Jimmy Lifton

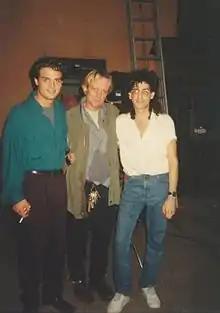
Lifton with Mark Ruffalo on the set of Mirror, Mirror 2: Raven Dance

In 1990, Lifton released his first feature-length film, "Mirror, Mirror", starring Karen Black, Yvonne De Carlo, and William Sanderson. The film was directed by Marina Sargenti. Lifton produced the film, composed the music, and worked on the mechanical effects. The 1994 sequel, "", starring Mark Ruffalo, Sally Kellerman, and Roddy McDowall, was the first film Lifton directed and co-wrote.